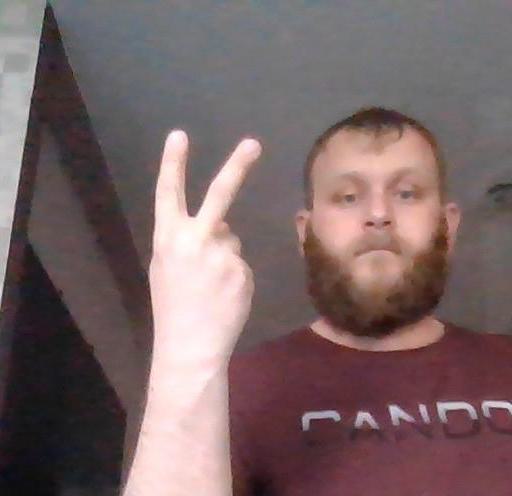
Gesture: peace_inverted